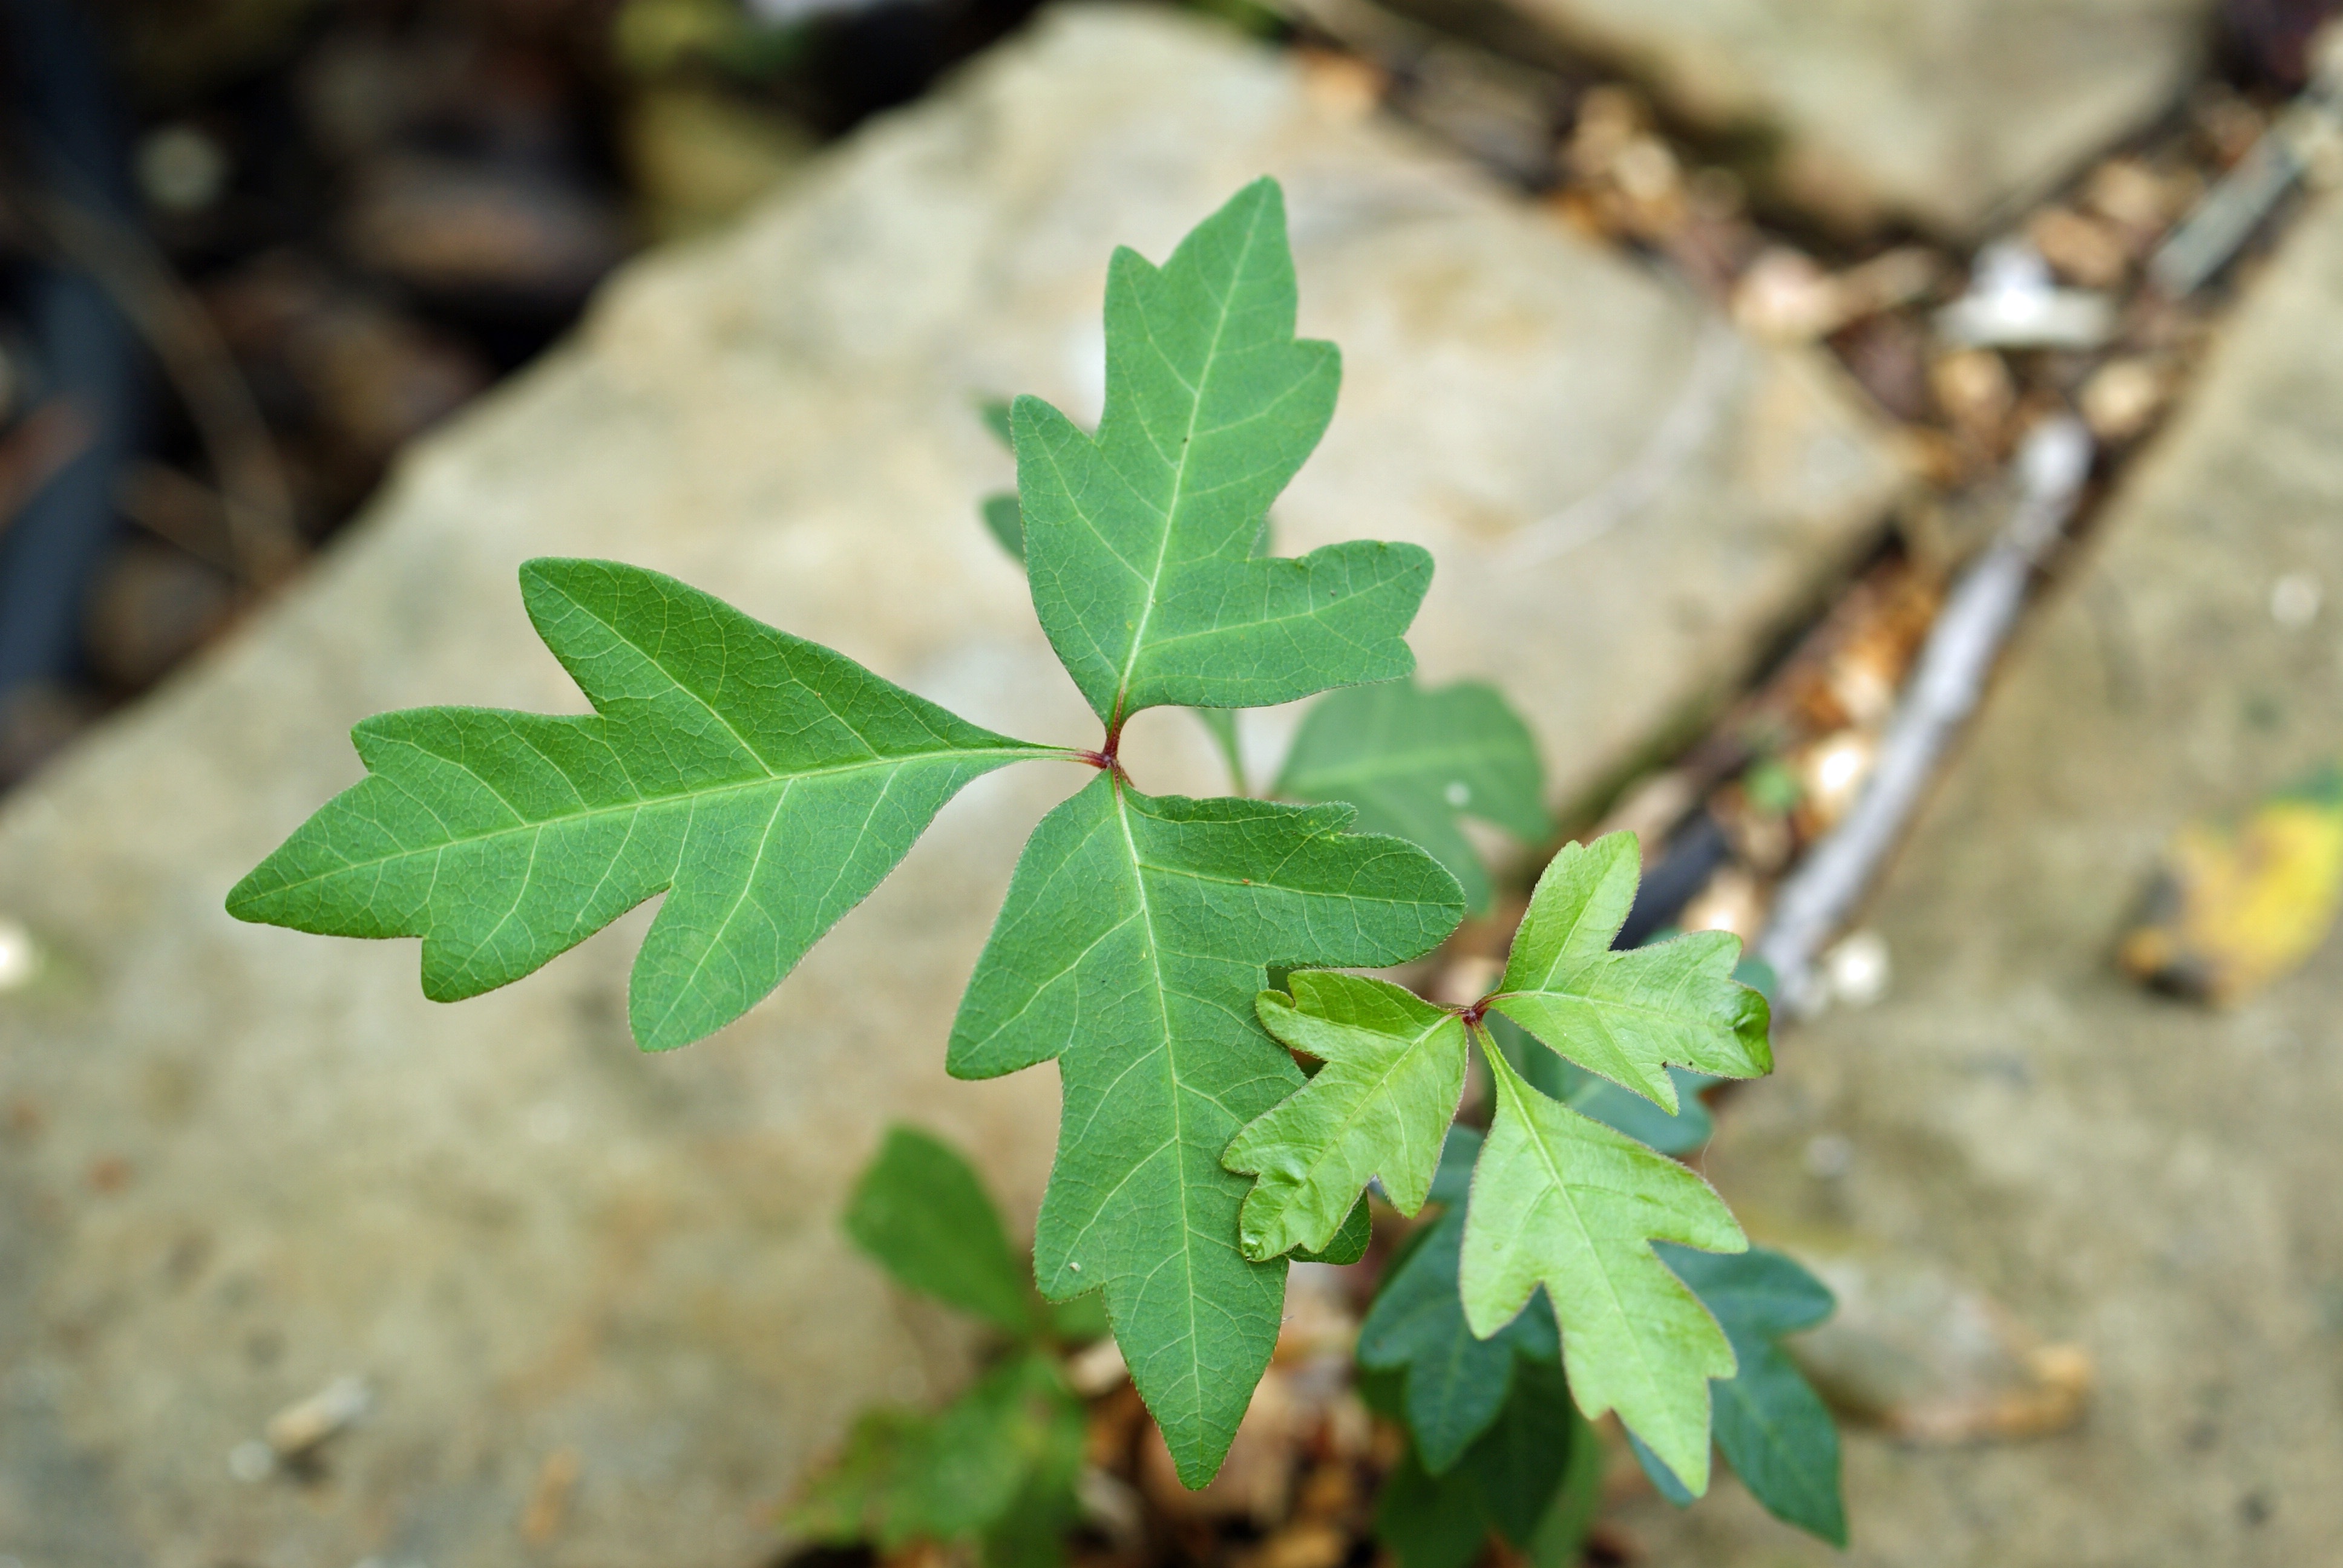
tree, nature, branch, plant, vine, leaf, flower, green, produce, autumn, soil, botany, flora, season, maple tree, maple leaf, weed, shrub, danger, toxic, deciduous, macro photography, poisonous, flowering plant, rash, poison ivy, leaves of three, blisters, itch, irritating, annual plant, woody plant, land plant